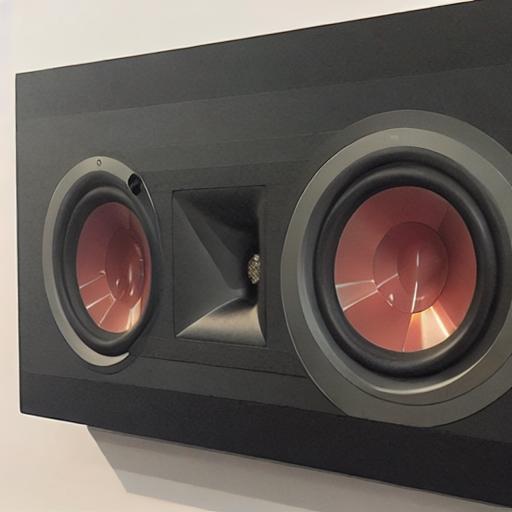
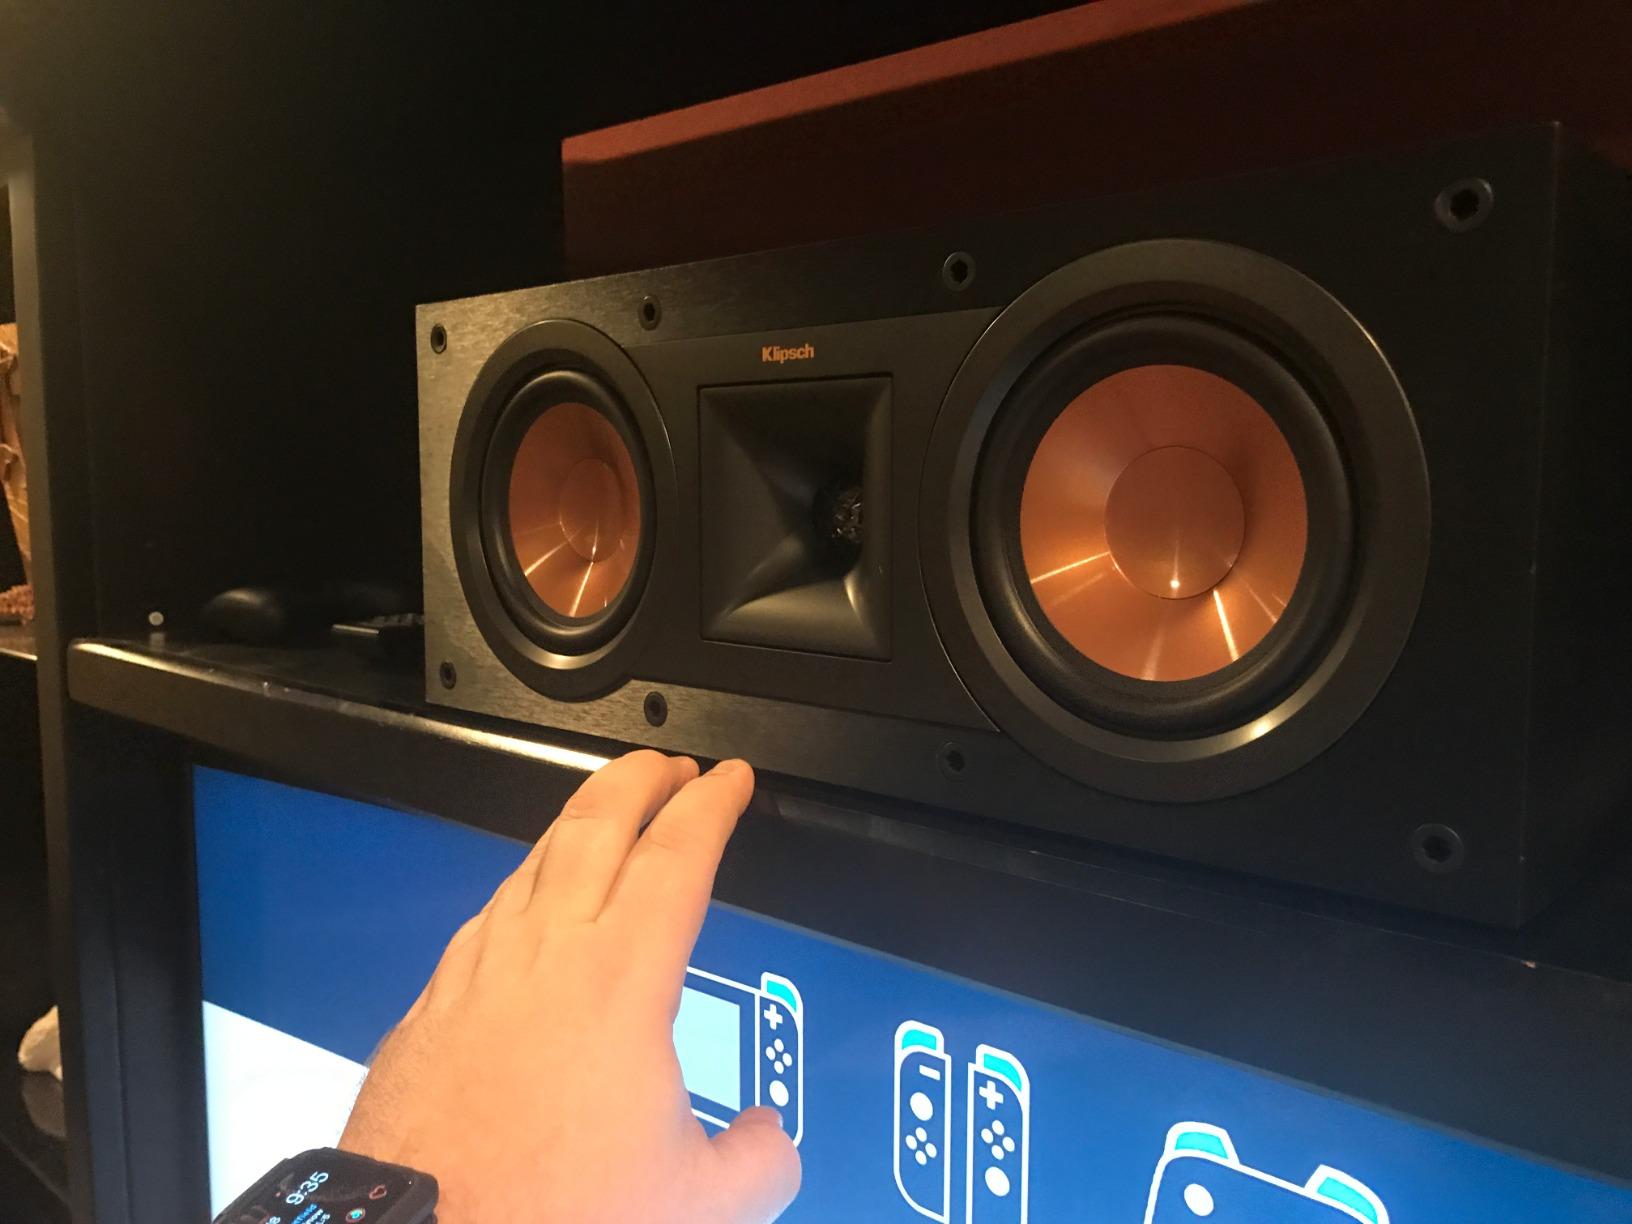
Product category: speaker
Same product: no